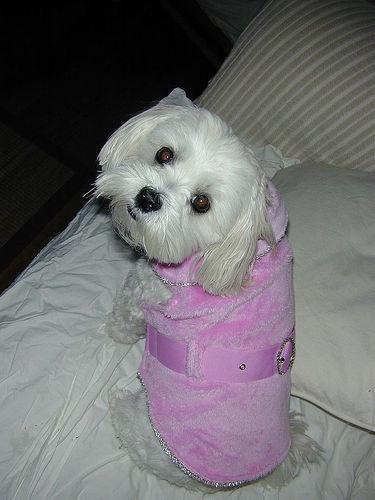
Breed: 249-n000101-Maltese_dog